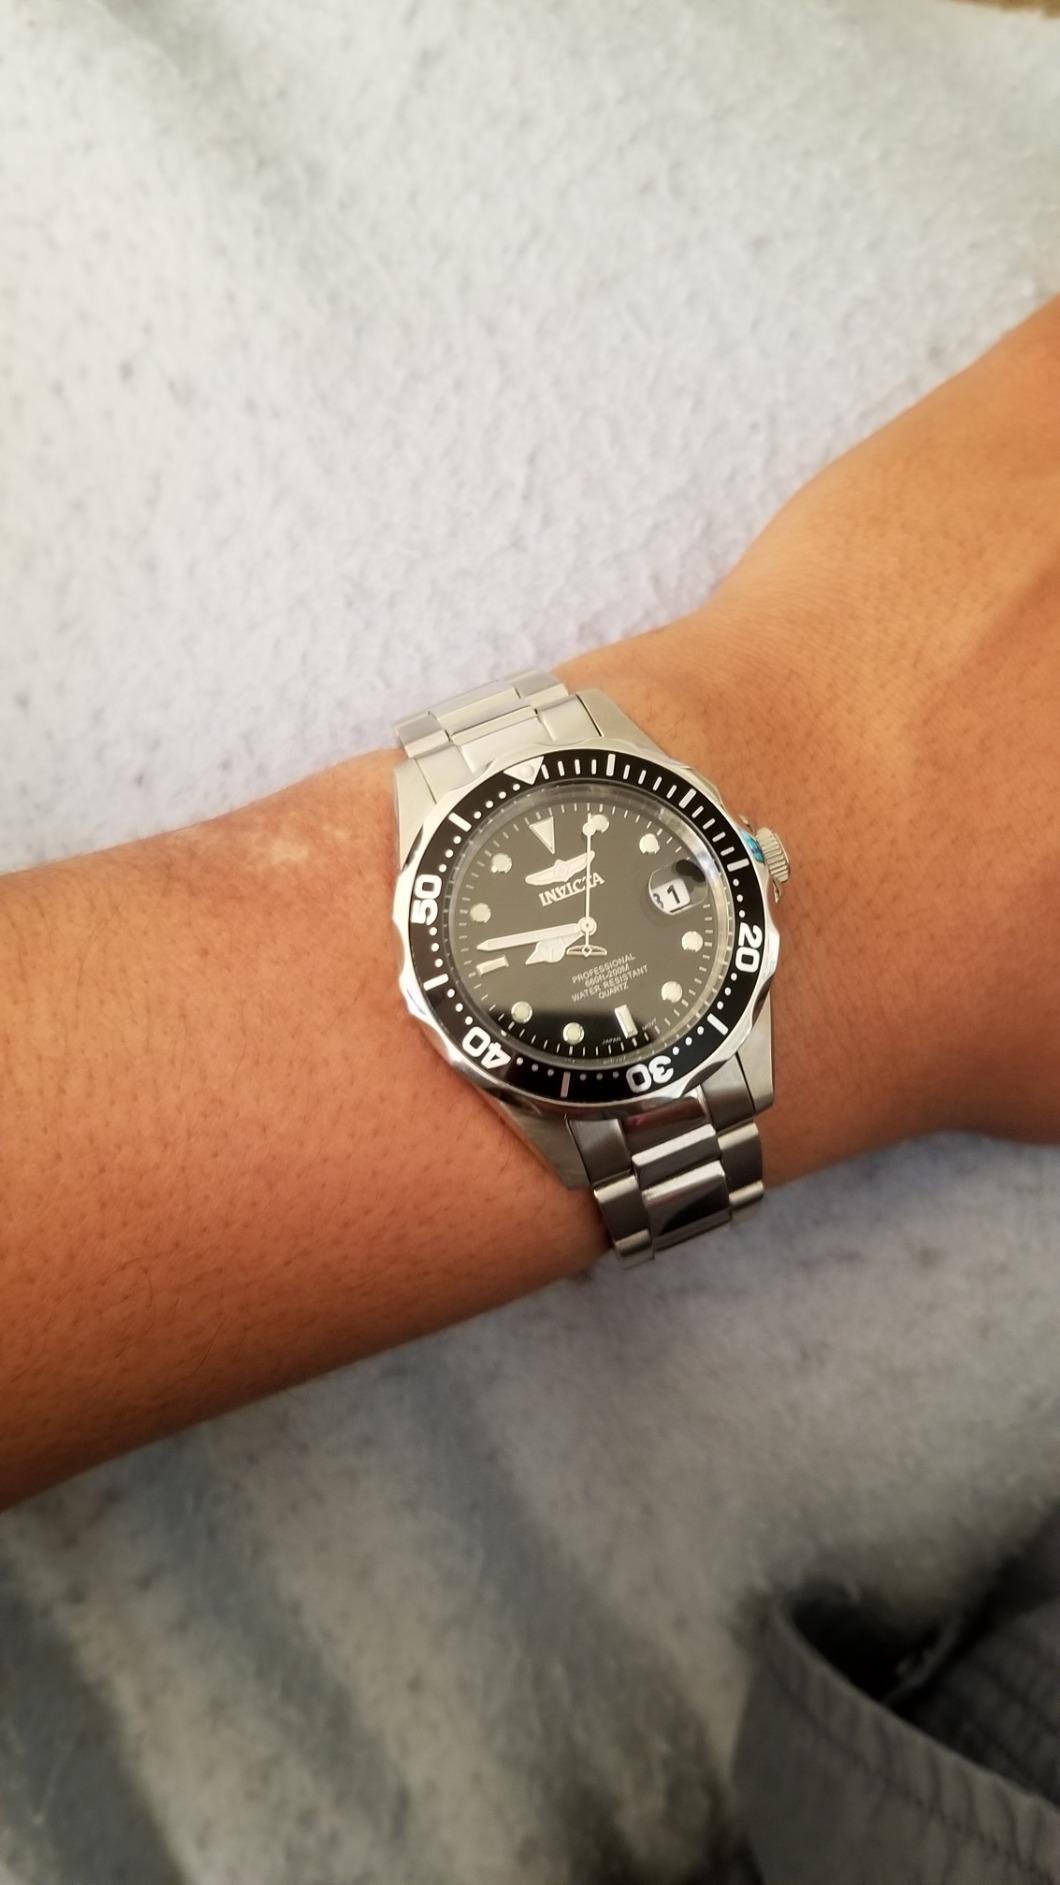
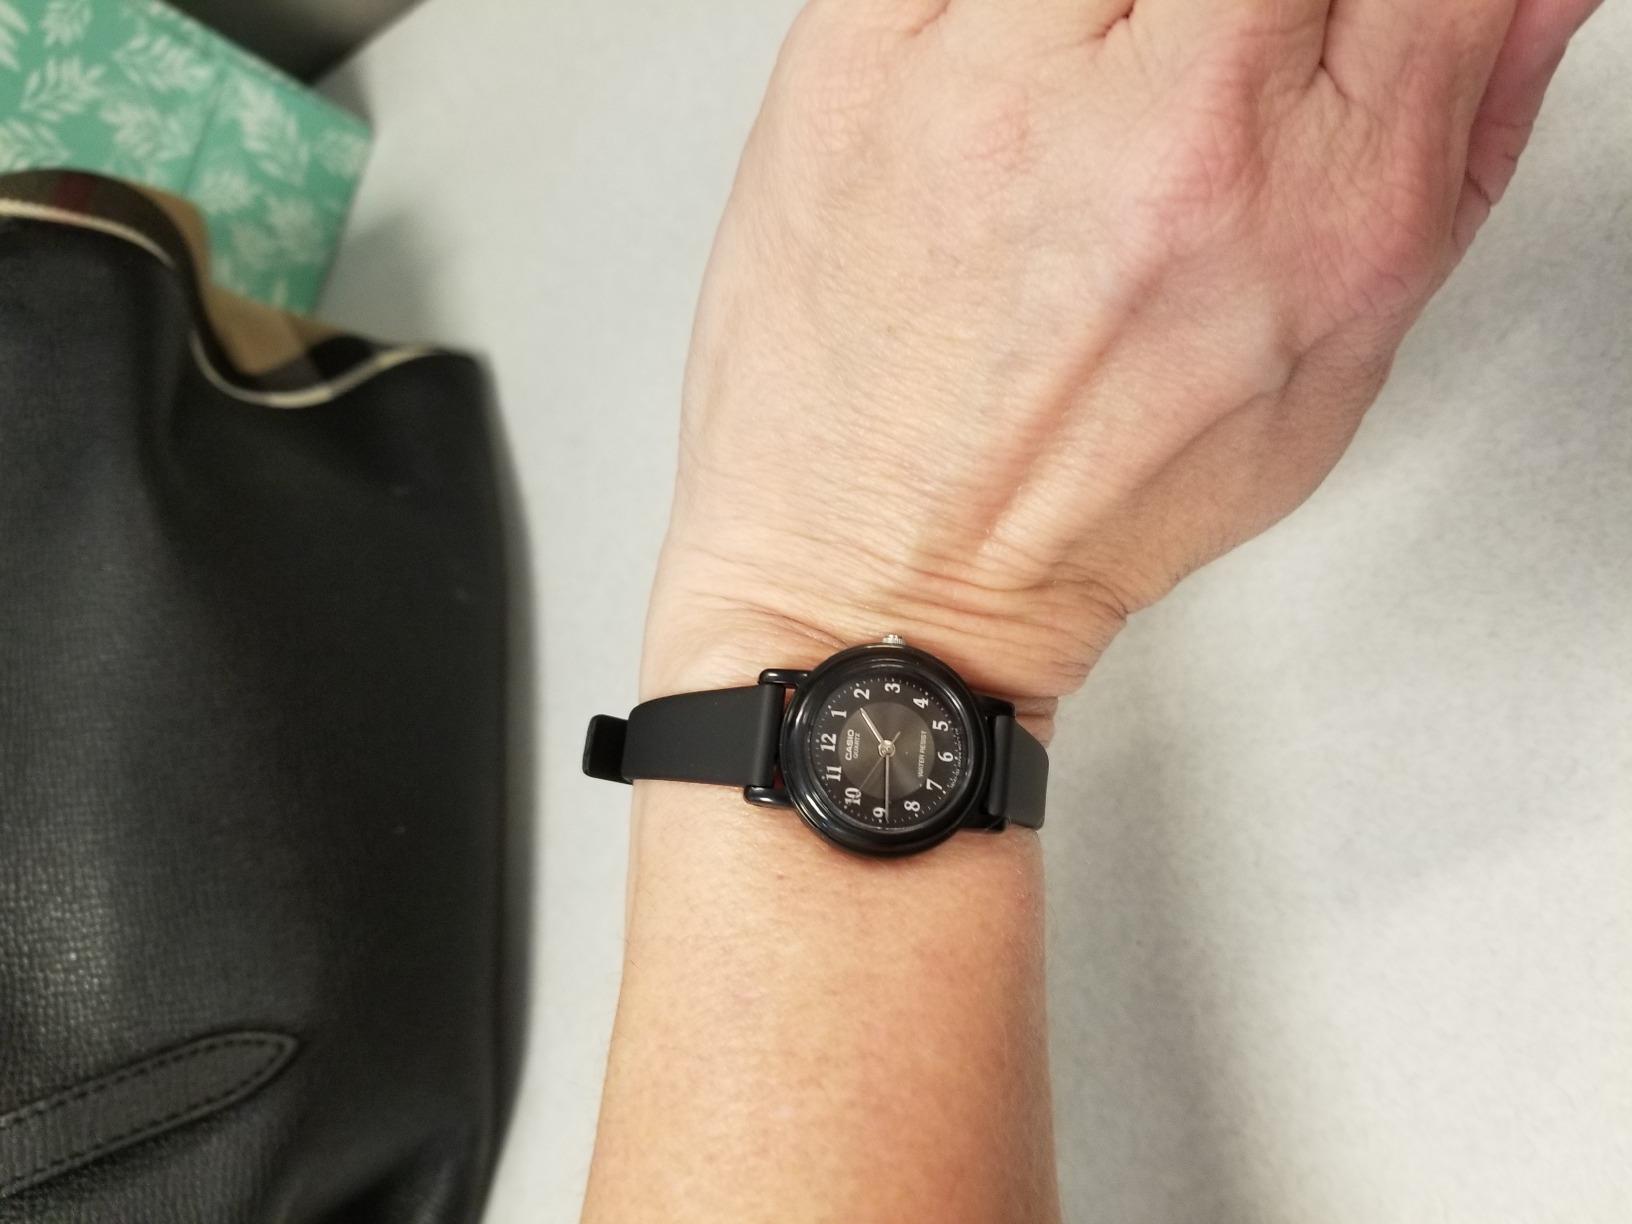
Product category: accessories_watch
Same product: no